Names of Singapore

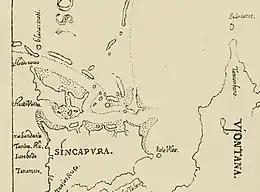
1604 map of Singapura by Portuguese cartographer Manuel Godinho de Erédia. Marked on the map are places such as Blacan mati (Sentosa), Xabandaria, Tana Mera, and Ujontana (the Malay Peninsula)

Singapore is referred to in old Javanese and Malay literature as Temasek. The "Nagarakretagama", a Javanese eulogy written in 1365, names a settlement on the island as "Tumasik". The name appears twice in the "Malay Annals" before it is replaced by "Singapura" following Sang Nila Utama's arrival upon the island. Temasek may have been derived from "Tasik", the Malay word for "lake" or "sea", perhaps meaning "Sea Town". In a version of Marco Polo's account of his travel, a place named "Chiamassie" that could be Temasik was mentioned in relation to the island kingdom of "Malayur". Temasik may have also been mentioned in Vietnamese records as "Sách Mã Tích" in the 14th century.